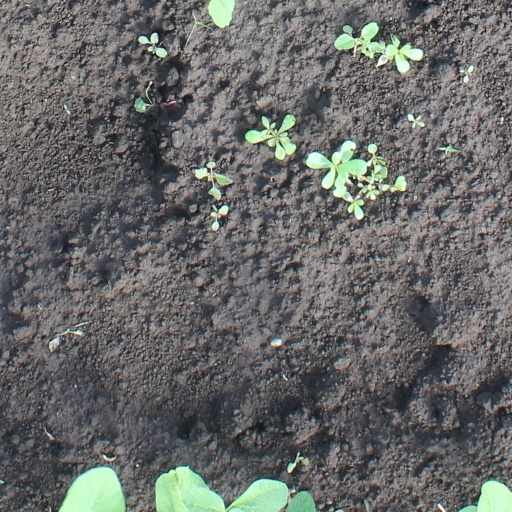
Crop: soybean